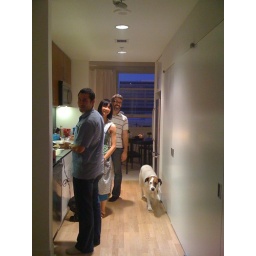
shiny happy in the h/s house